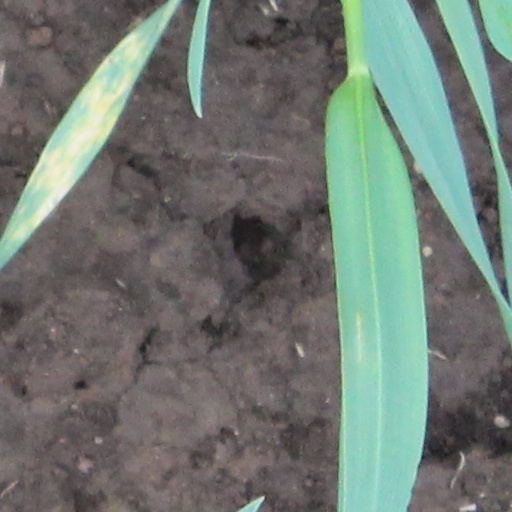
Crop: wheat